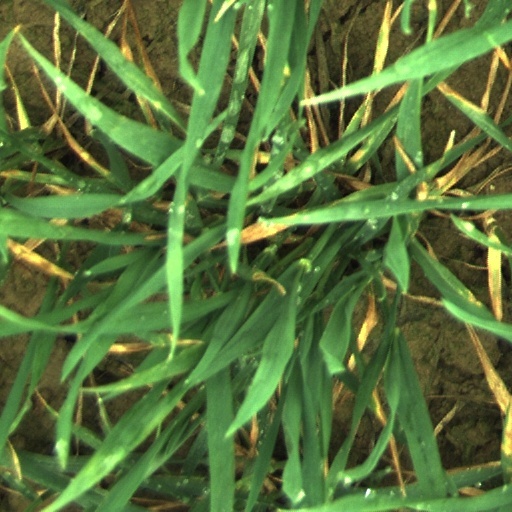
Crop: wheat